Woodchips

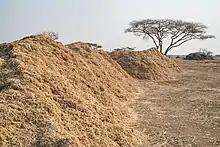
Woody chips left for drying before transport to industrial off-takers in Namibia

Woodchips have been traditionally used as solid fuel for space heating or in energy plants to generate electric power from renewable energy. The main source of forest chips in Europe and in most of the countries have been logging residues. It is expected that the shares of stumps and roundwood will increase in the future. in the EU, the estimates for biomass potential for energy, available under current 2018 conditions including sustainable use of the forest as well as providing wood to the traditional forest sectors, are: 277 million m, for above ground biomass and 585 million m for total biomass.